Charlotte Fiske Bates

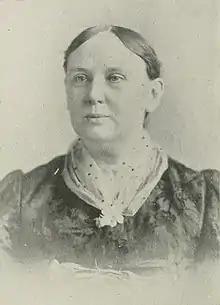
"A Woman of the Century"

Charlotte Fiske Bates Rogé (pen name, Mme. Rogé; November 30, 1838 – September 1, 1916) was an American writer, critic, and educator.